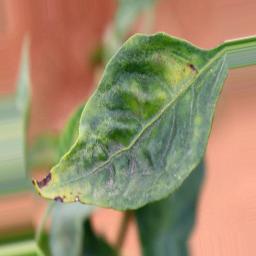
Label: nutritional